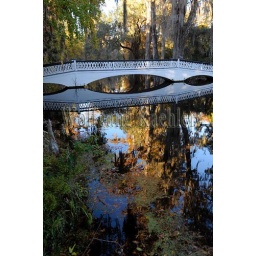
Usa, south carolina, near charleston, magnolia plantation and gardens in fall, white bridge and trees reflecting in pond